Christ's Hospital

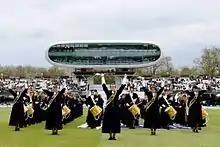
The Christ's Hospital Band performing at Lord's Cricket Ground in north London in 2013

Links with the City and the Lord Mayor of London are maintained, with an annual parade through the City of London on St Matthew's Day and a regular place in the Lord Mayor's Show.